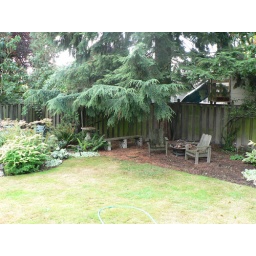
Tons of plants and trees and a cozy place in the corner for outside dining.